M-209 (Michigan highway)

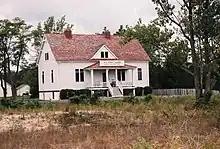
The US Coast Guard Life Saving Station at Sleeping Bear Point, Glen Haven

M-209 was the short connector route from M-109 to the Glen Haven unit of the Sleeping Bear Dunes National Lakeshore west of Glen Arbor. The southern terminus of the highway was at the intersection with M-109 south of Glen Haven, a restored logging village on the shore of Lake Michigan on the Leelanau Peninsula. The roadway ran north from this intersection where M-109 made a 90–degree corner through the south and east legs of a four-way intersection with M-209 and Dune Valley Road. M-209 ran past such attractions as the restored General Store and Blacksmith Shop. Also located in Glen Haven is the former Glen Haven Canning Co. building. This building was first used as a warehouse and later as a cannery for cherries in the 1920s. It has since been restored as the Cannery Boathouse housing historic wooden boats used in the Manitou Passage between Glen Haven, Glen Arbor and the North and South Manitou islands. The northern terminus of M-209 was located in front of the former US Coast Guard Life Saving Station, now restored as a maritime museum. The museum is located at the intersection of Glen Haven Road and Sleeping Bear Dunes Road. At the time of decommissioning, M-209 was a two-lane, paved road.